Halal Inn

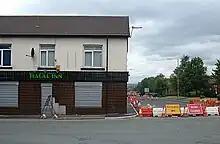

The Halal Inn was an alcohol free inn and temperance bar in the United Kingdom. It was designed for Muslims. It is located in Oldham, Greater Manchester and opened in December 2007. It was owned by Azizur Rahman and Muzahid Khan. They bought and converted the Westwood Inn to the Halal Inn. The bar served soft drinks, fruit juice, non-alcoholic spritzers, tea, and coffee but no alcohol.